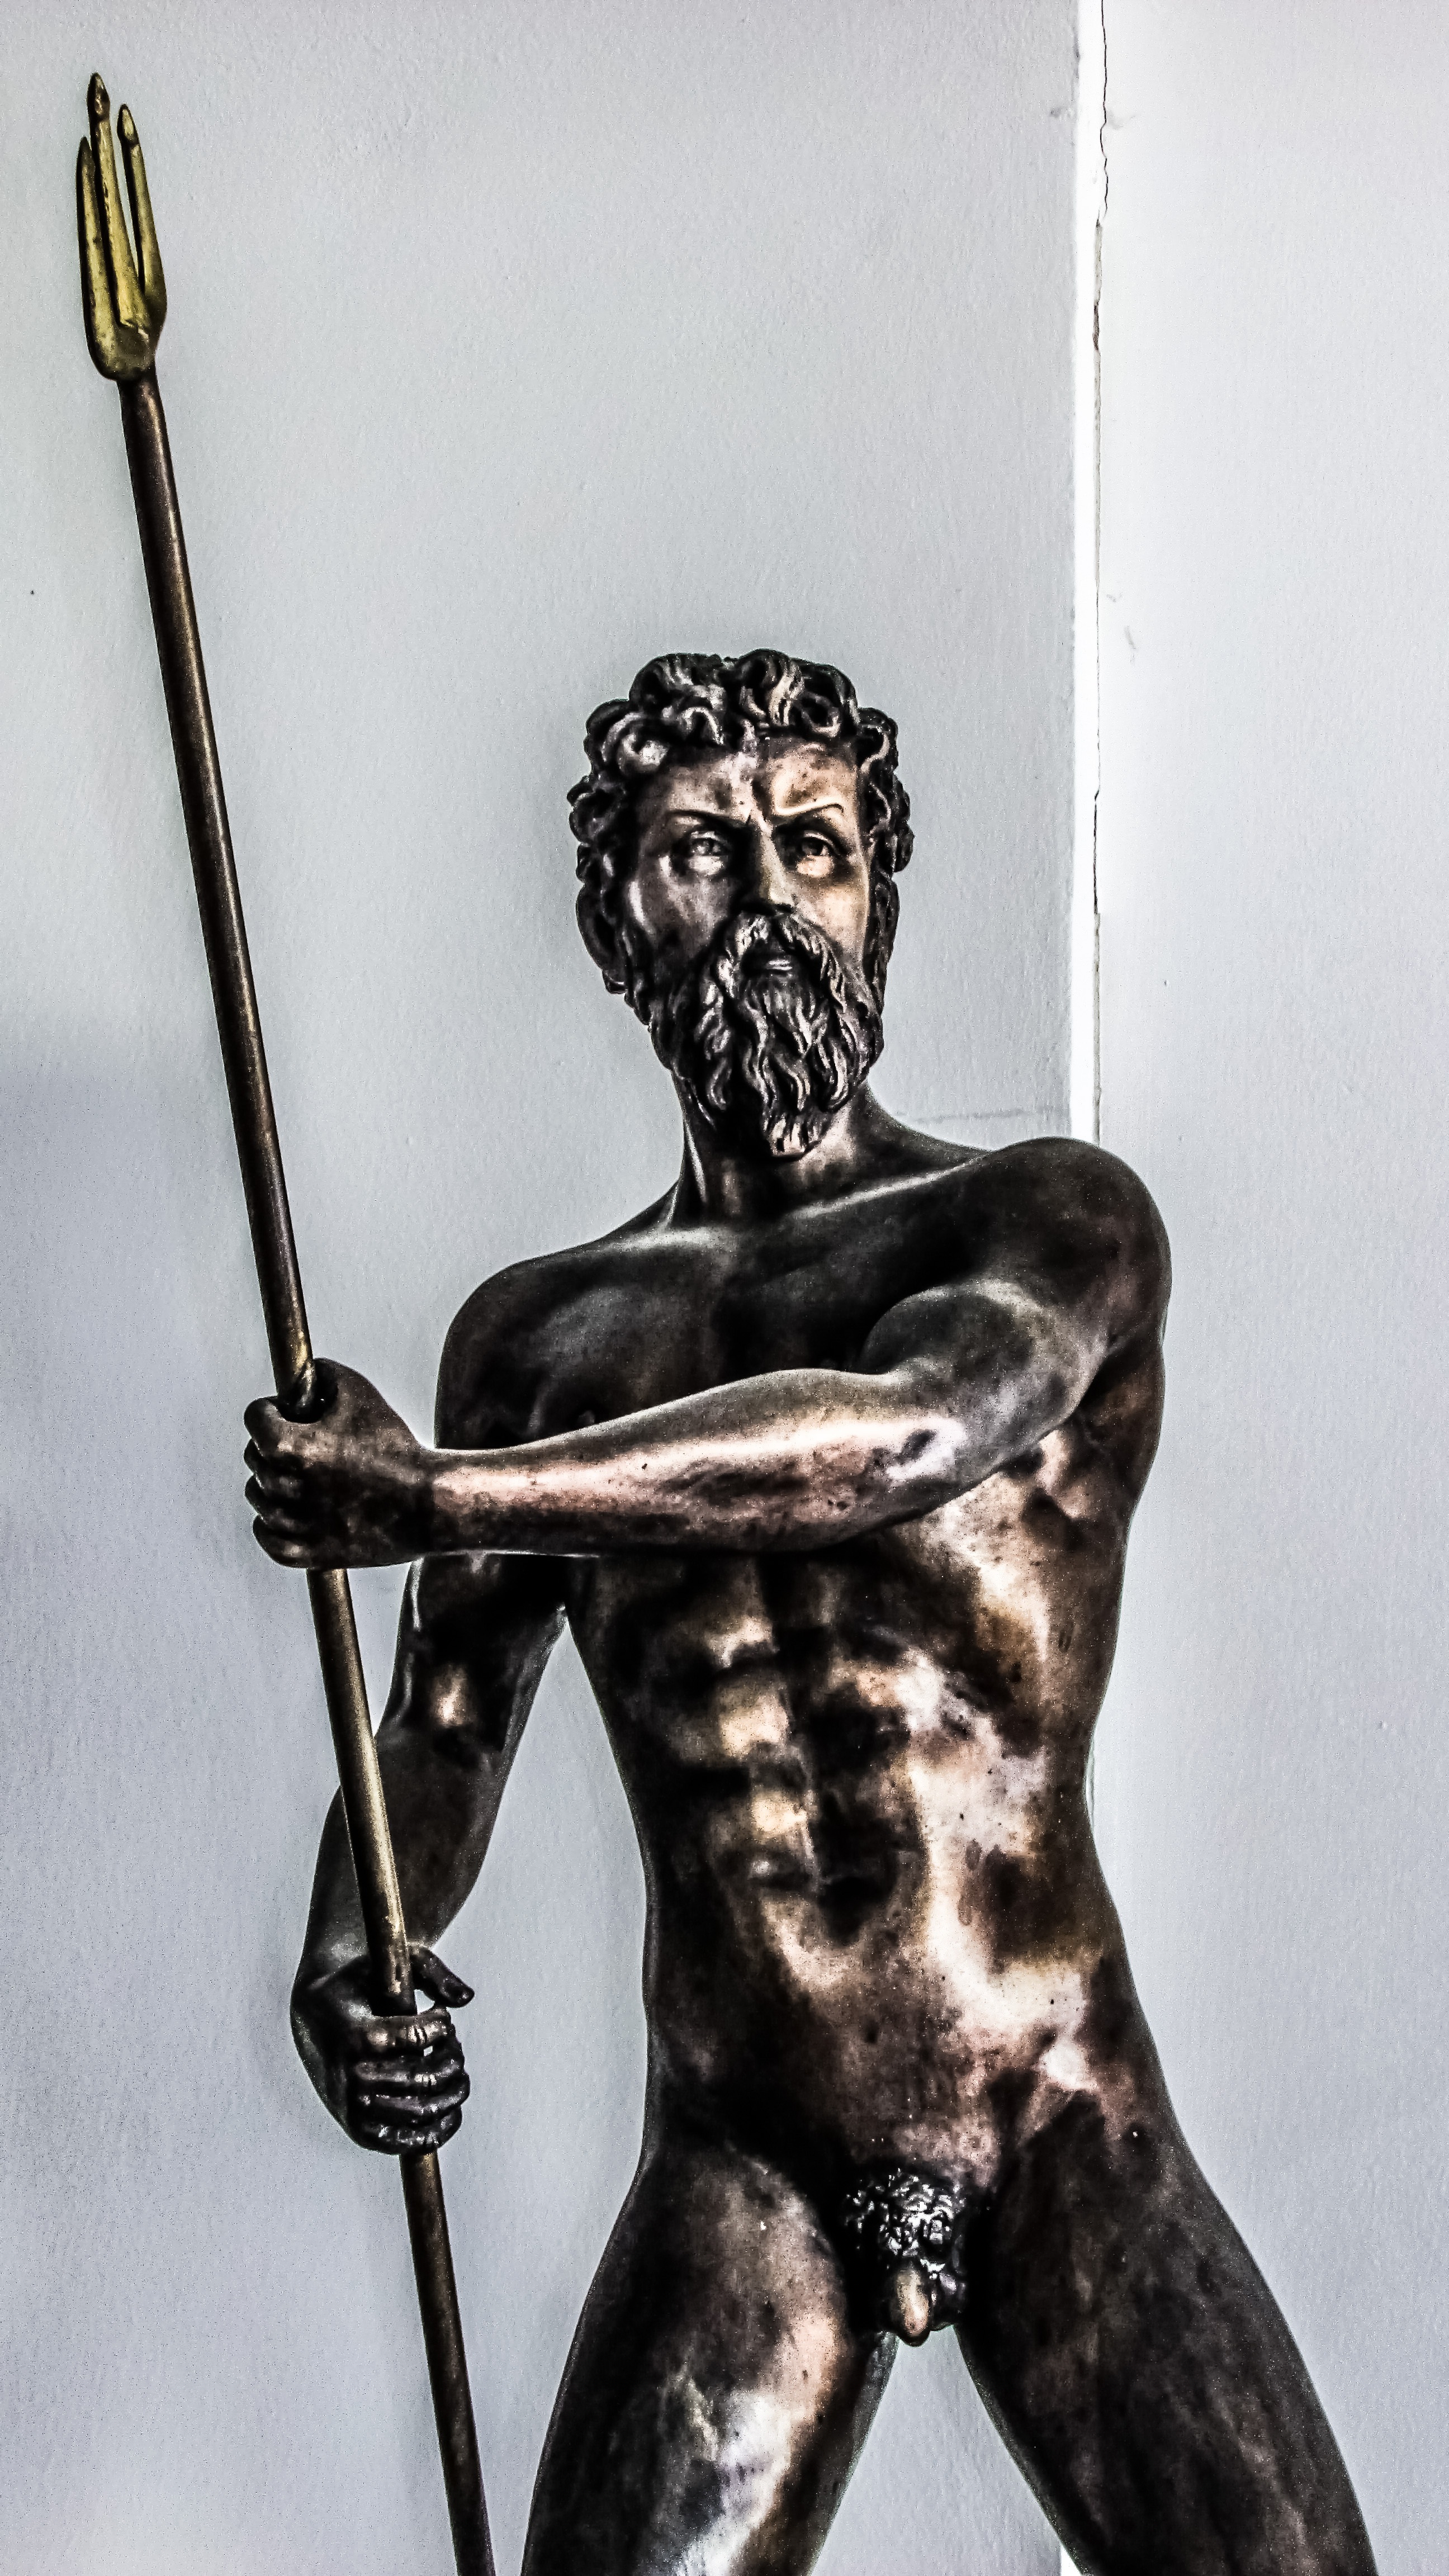
monument, statue, black, sculpture, art, sketch, drawing, cyprus, poseidon, ayia napa, thalassa museum, god of sea